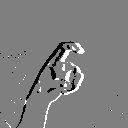
ASL letter: x